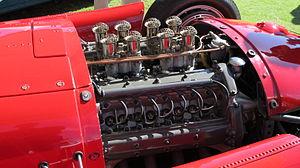
Le Grand Prix de Grande-Bretagne 1956, disputé sur le circuit de Silverstone le 14 juillet 1956, est la cinquante-quatrième épreuve du championnat du monde de Formule 1 courue depuis 1950 et la sixième manche du championnat 1956.
La Ferrari D50, née Lancia D50 puis devenue Ferrari D50/801 est une monoplace de Formule 1 conçue par l'ingénieur italien Vittorio Jano en 1953-1954 pour le compte de la Scuderia Lancia qui l'a engagée en championnat du monde de Formule 1 en 1954 et 1955. À la fin de la saison 1955, Italcementi rachète Lancia en faillite, ferme son atelier de course et offre à la Scuderia Ferrari ses châssis D50 qui seront engagés en championnat du monde en 1956 sous la dénomination Ferrari D50 puis en 1957 sous le nom de Ferrari 801.